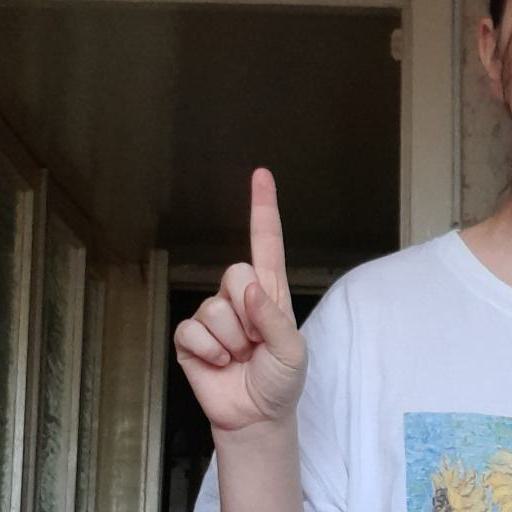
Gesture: one